Chiaroscuro

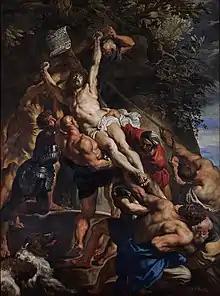
Peter Paul Rubens's "The Elevation of the Cross" (1610–1611) is modelled with dynamic chiaroscuro.

The term "chiaroscuro" originated during the Renaissance as drawing on coloured paper, where the artist worked from the paper's base tone toward light using white gouache, and toward dark using ink, bodycolour or watercolour. These in turn drew on traditions in illuminated manuscripts going back to late Roman Imperial manuscripts on purple-dyed vellum. Such works are called "chiaroscuro drawings", but may only be described in modern museum terminology by such formulae as "pen on prepared paper, heightened with white bodycolour". Chiaroscuro woodcuts began as imitations of this technique. When discussing Italian art, the term sometimes is used to mean painted images in monochrome or two colours, more generally known in English by the French equivalent, grisaille. The term broadened in meaning early on to cover all strong contrasts in illumination between light and dark areas in art, which is now the primary meaning.